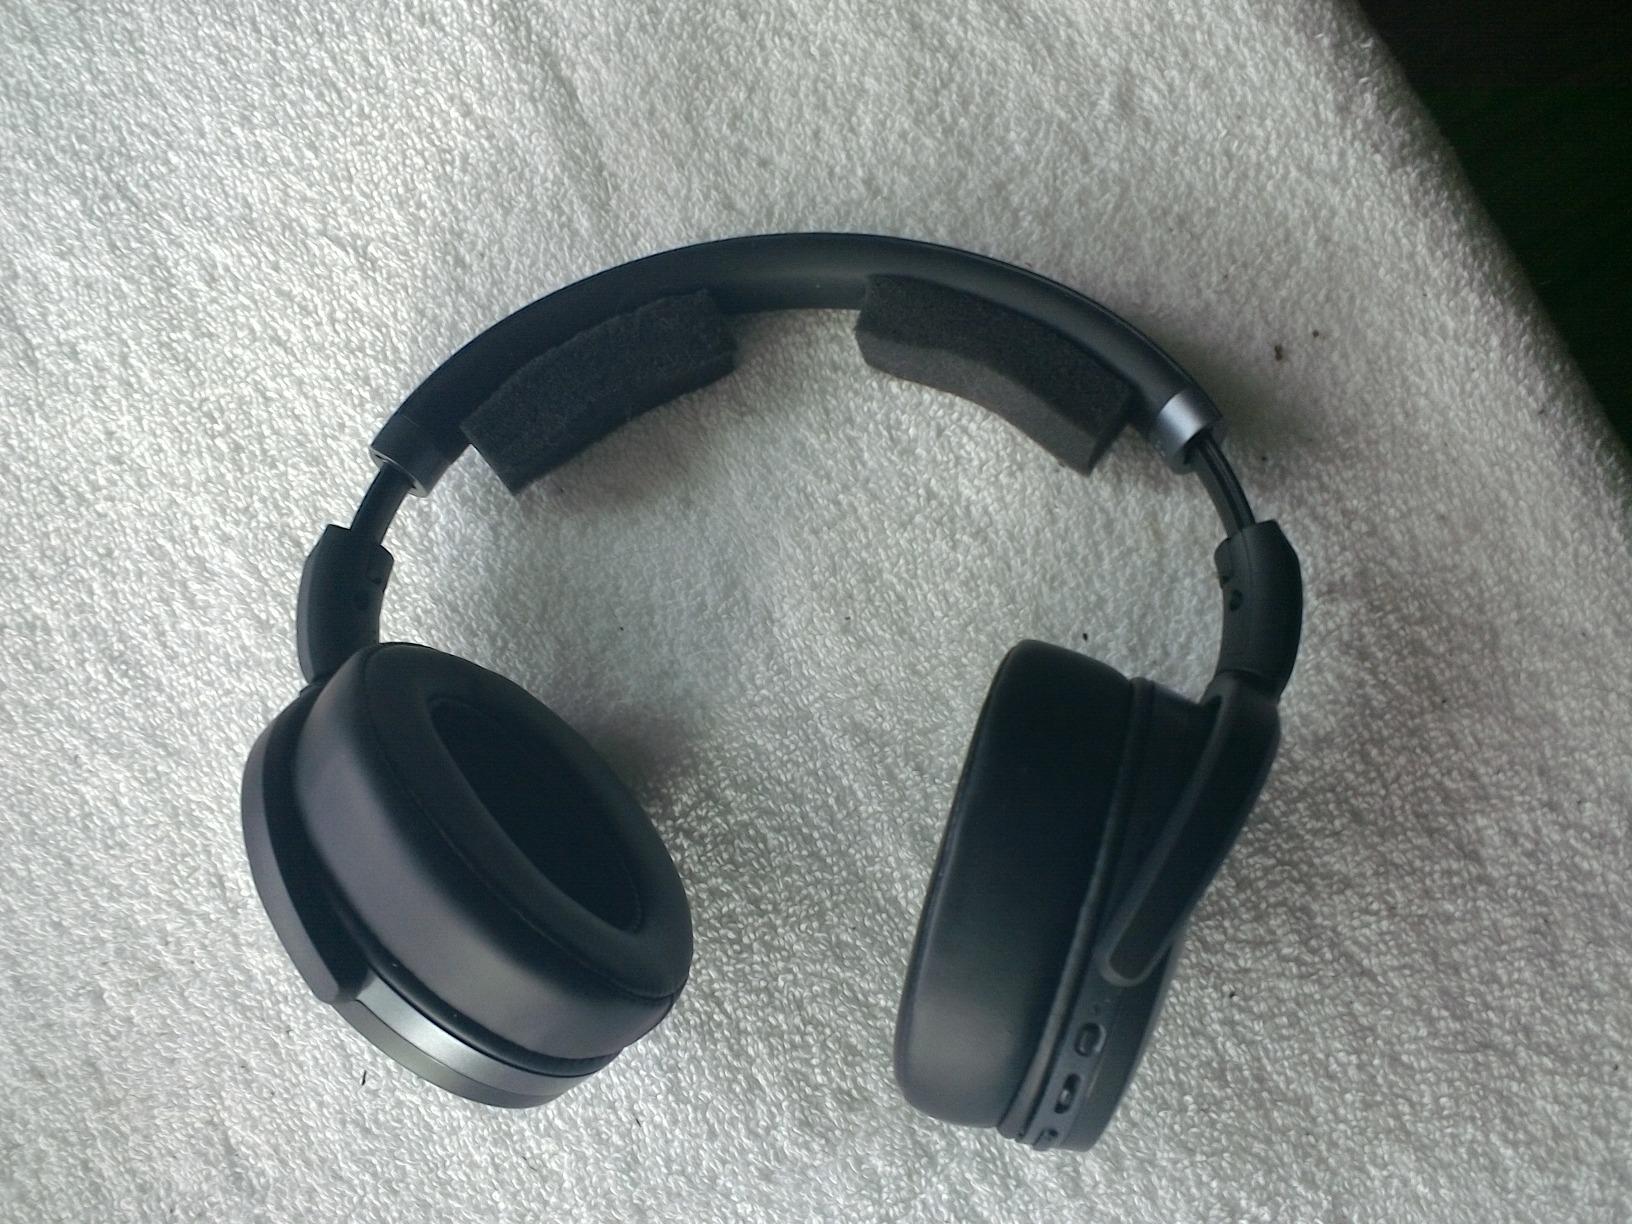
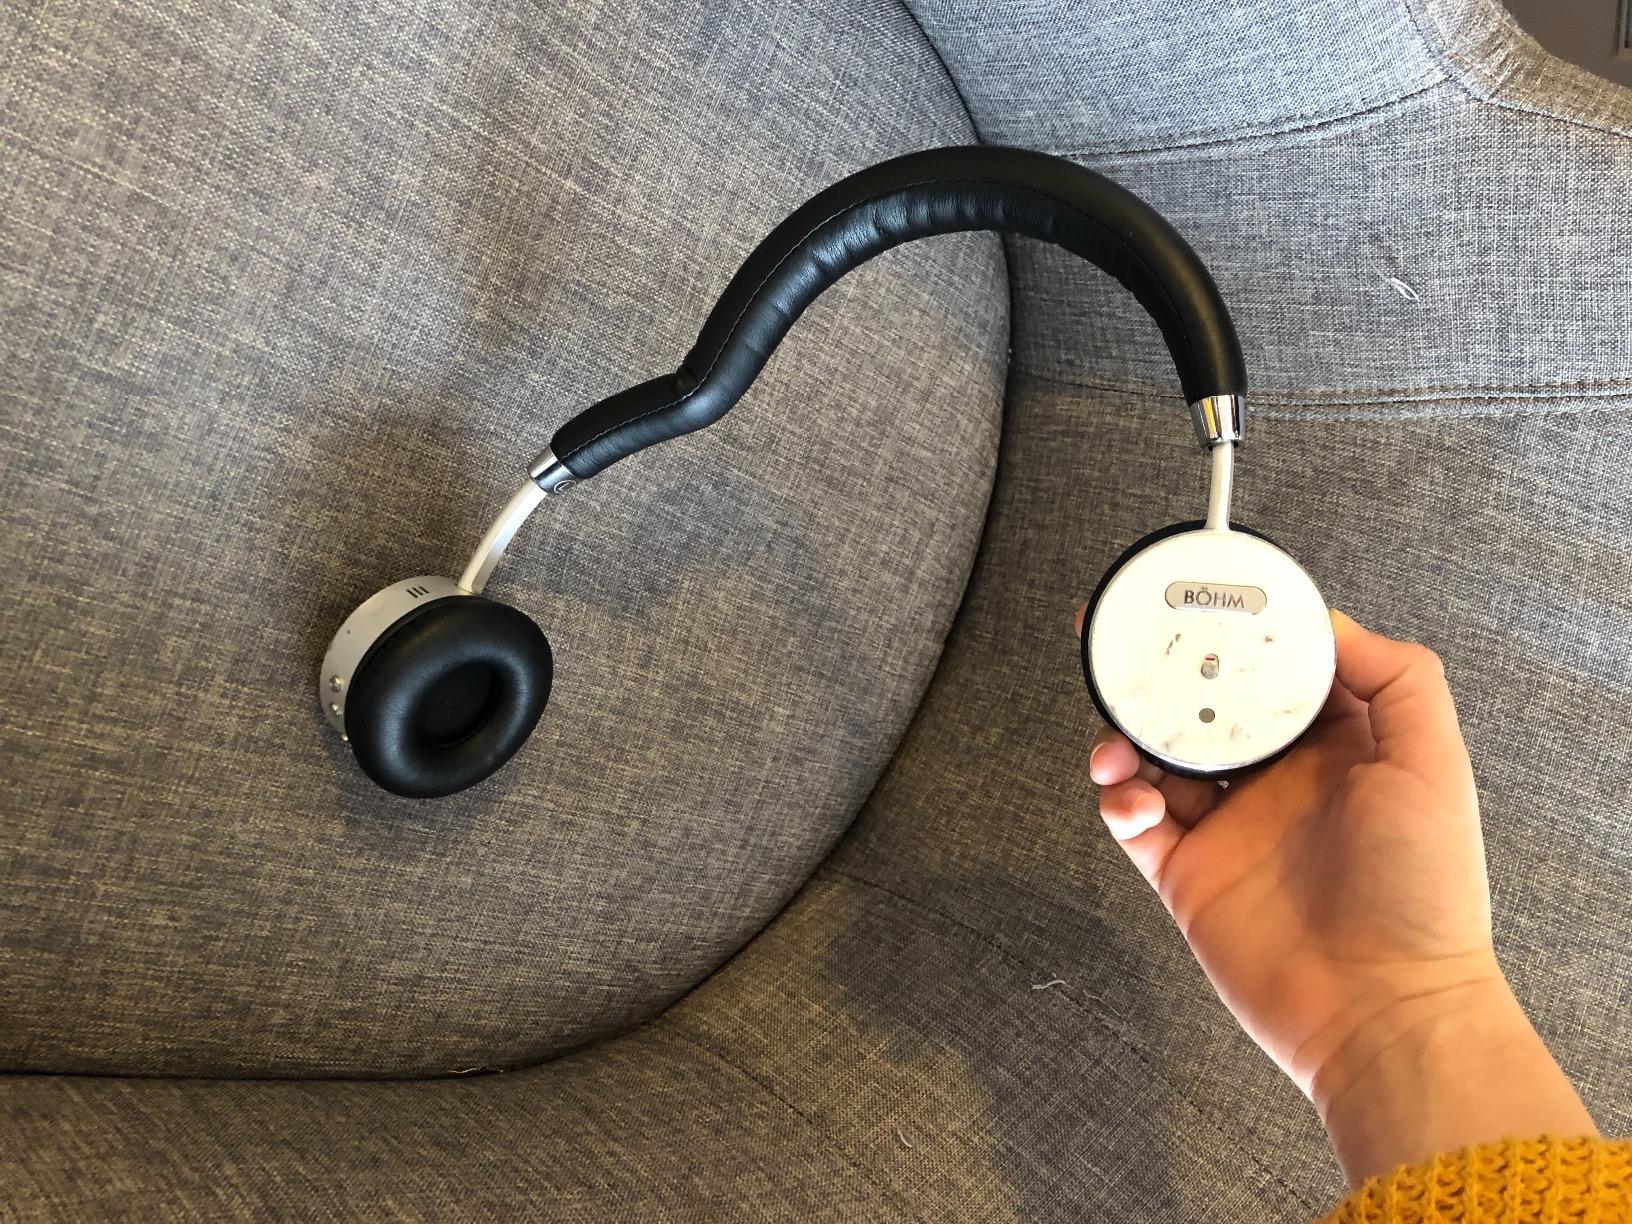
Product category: headphones
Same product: no